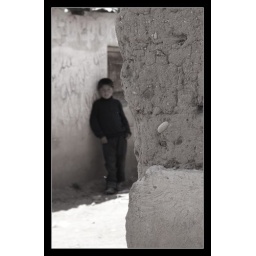
a little boy looks at us while we walking around a small village in the Andes...